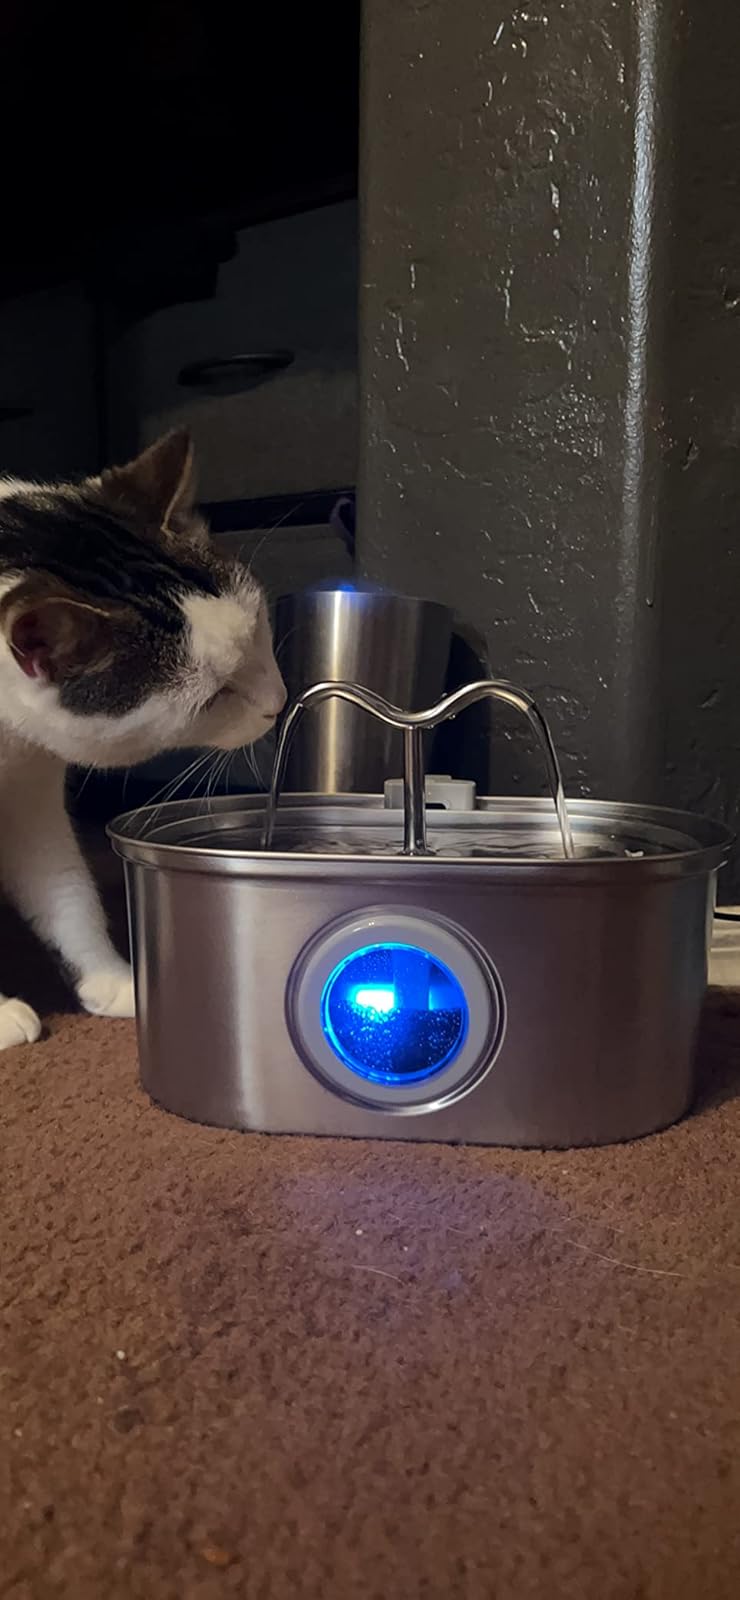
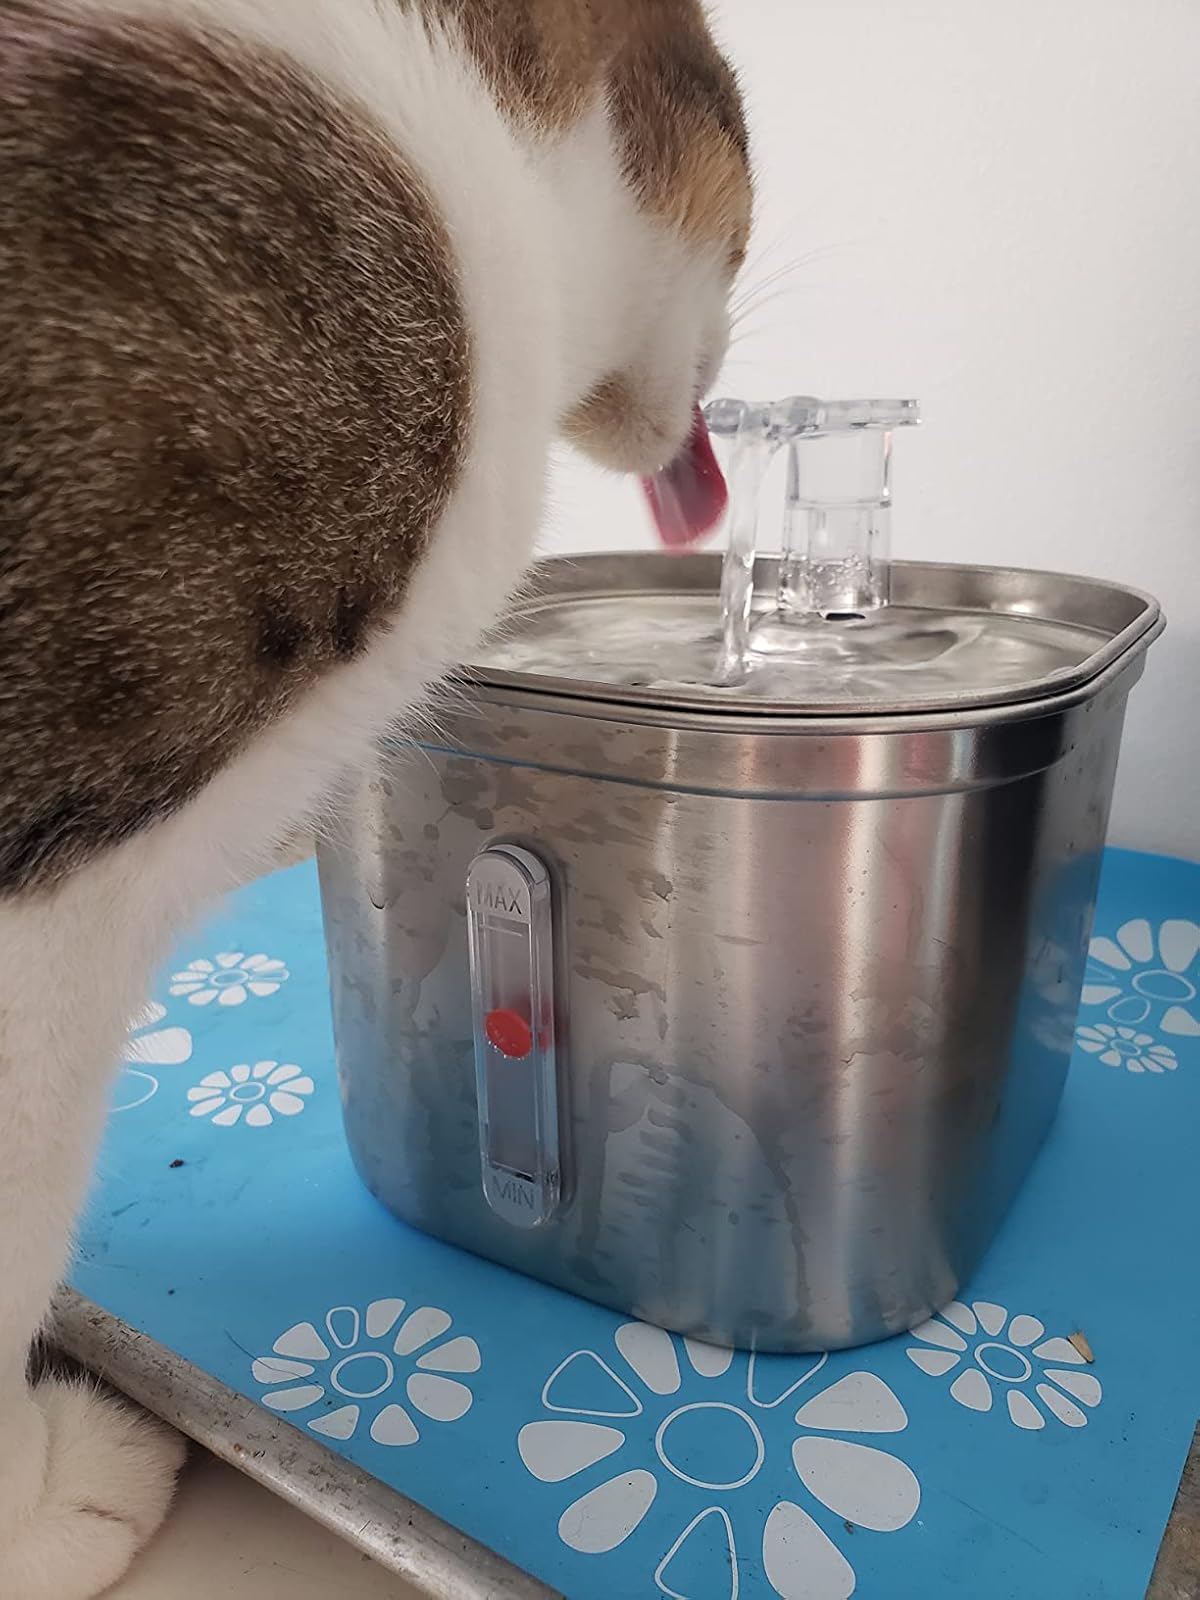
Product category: items_bowl
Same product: no